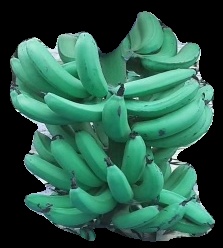
Variety: pachbale
Grade: grade3